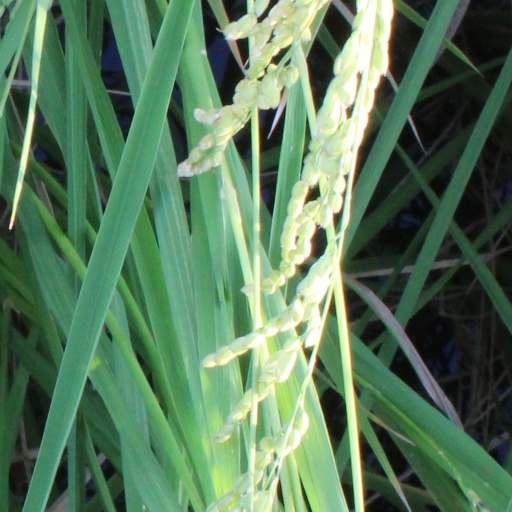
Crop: rice